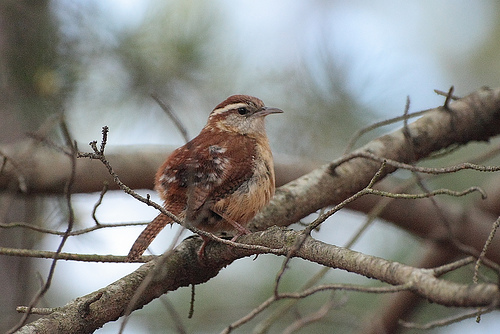
the bird is brown with a white stripe on its crown.
this is a brown bird with a grey throat and a small downward pointing beak.
this little bird is brown body with a small beak.
a brown mottled bird with a gray throat, cheek patches and white eyebrows.
a brown bird that is brown all over, but paler brown on its ventral side, and has a white eyebrow.
this bird has wings that are brown and has a rotund bodya bird with a brown bill, dark brown crown and light brown breast.
this bird is brown with white and has a very short beak.
this plump bird has light bronw feathers on its belly, and a white strip over its eyes, while the rest is a darker shade of brown.
this particular bird has a belly that is brown and white
Species: Carolina Wren